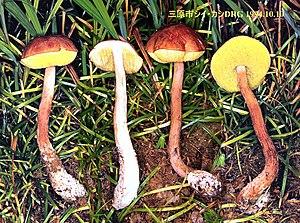
アシナガイグチ Ashi-naga-iguchi Boletelus elatus Bolet à pied élancé, Japon
Boletellus elatus, littéralement « Petit bolet à long pied », est une espèce de champignons du genre Boletellus dans la famille des Boletaceae, voisin des cèpes. Ce petit champignon au très long pied, décrit pour la première fois par le mycologue japonais Eiji Nagasawa en 1984, possède un chapeau d'un joli rouge brique à châtain. Sa comestibilité est inconnue.